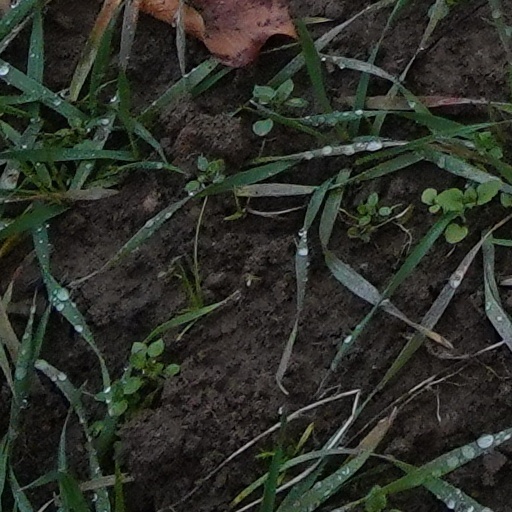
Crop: wheat